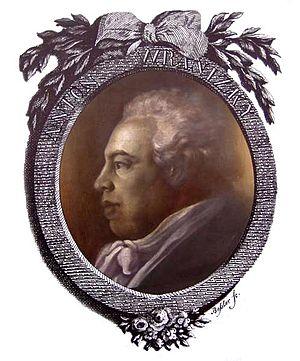
Anton Wranitzky est un compositeur et violoniste morave. Il est le frère cadet de Paul Wranitzky.